List of Major League Baseball perfect games

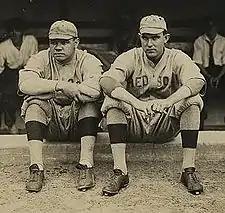
Boston Red Sox pitchers Babe Ruth and Ernie Shore. In a 1917 game, Ruth was ejected after walking the first batter. Shore replaced him, erased the baserunner, and completed the game without allowing another.

There have been three instances in which a major league pitcher retired every player he faced over nine innings without allowing a baserunner, but, by the current definition, is not credited with a perfect game, either because there was already a baserunner when he took the mound, or because the game went into extra innings and an opposing player eventually reached base. Since 2020, if a game goes into extra innings, the international tiebreaker rule denotes a runner is automatically inserted on second base starting in the 10th inning.